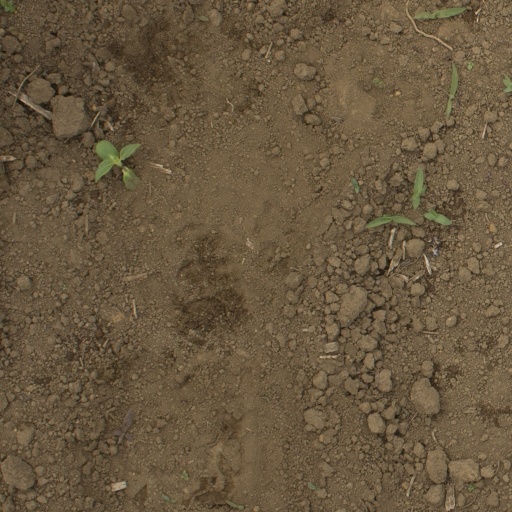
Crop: Jerusalem artichoke